St Columb Minor

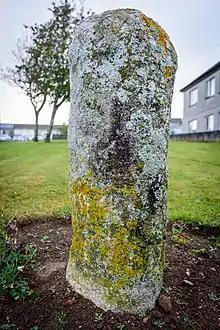
Double Stiles Cross

The site of the Parish Church is probably a very ancient pagan site. Here, long before the St Columba legend, came the first Celtic missionaries who exorcised evil spirits and they probably erected the first Christian Church which would have been a rough wooden building. The Church was replaced more than once, until in about 1100 A.D. a Norman church was built. Its outline has been traced from the present chancel step to about the position of the font at the West end of the Church, with North and South walls exactly where the nave arches stand today. Part of the original Norman foundations can be seen at the base of the pillars.